Battle of Barrosa

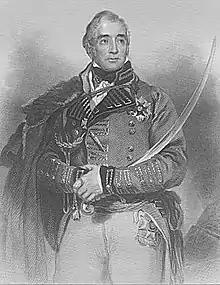
Portrait of Thomas Graham from the frontispiece of his biography by Alexander M. Delavoye published in 1880

Following Soult's appropriation of many of Victor's troops, the Allies sensed an opportunity to engage Marshal Victor in open battle and raise the siege. To that end, an Anglo-Spanish expedition was sent by sea from Cádiz south to Tarifa, with the intention of marching north to engage the French rear. This force comprised some 8,000 Spanish and 4,000 British troops, with the overall command ceded to the Spanish General Manuel la Peña, a political accommodation since he was widely regarded as incompetent. To coincide with la Peña's assault, it was arranged that General José Pascual de Zayas y Chacón would lead a force of 4,000 Spanish troops in a sally from Cádiz, via a pontoon bridge from the Isla de León.